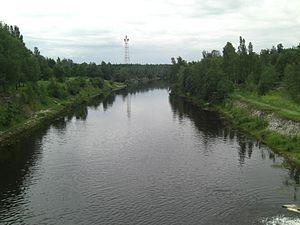
Slantsy est une ville de l'oblast de Léningrad, en Russie, et le centre administratif du raïon de Slantsy. Sa population s'élève à 33 249 habitants en 2013.
La Plioussa est une rivière de Russie, affluent de la rive droite de la Narva, qui coule dans les oblasts de Pskov et de Leningrad.